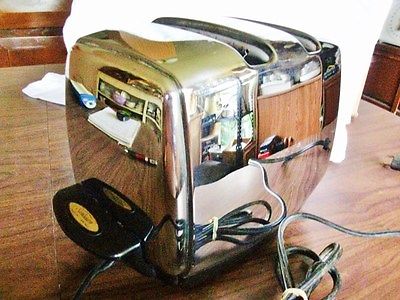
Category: toaster